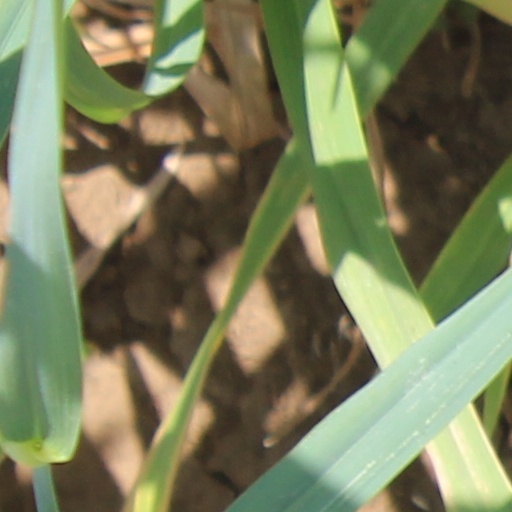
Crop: wheat